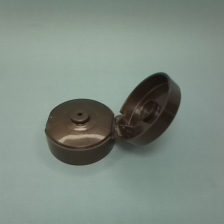
Color: red/orange/pink/fuchsia/brown
Cap type: flip-top cap